Velero Bridge

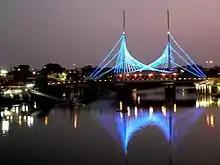
Velero Bridge

Velero Bridge, also known as "El Velero", is a bridge in Guayaquil, Ecuador. One of the prominent landmarks of the city, especially when lit up at night, it was inaugurated on July 27, 2005. It forms part of the route of the Guayaquil Marathon.